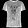
Label: T - shirt / top